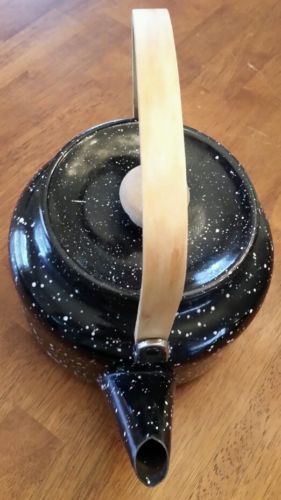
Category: kettle